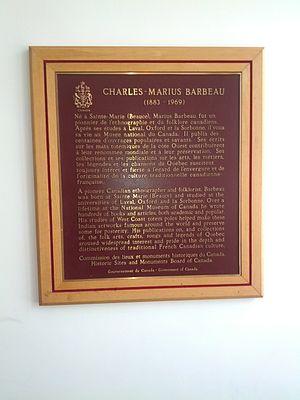
Marius Barbeau est un anthropologue, ethnologue et folkloriste québécois. Il est considéré comme le fondateur de l'anthropologie canadienne et québécoise.